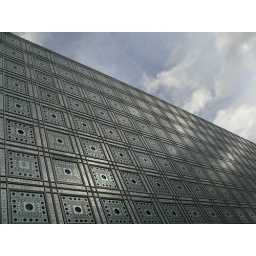
Reflect of the sky on the wall of the Institut du Monde Arabe in Paris. Taken in Paris, November 2009.